Lemaître (crater)

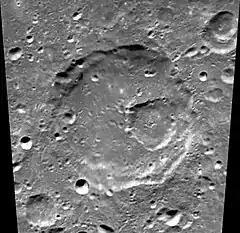
Clementine mosaic

Lemaître is a lunar impact crater that is located on the southern hemisphere on the far side of the Moon. It lies to the south of the older crater Minkowski, and north of Crommelin. To the east-southeast lies the crater Eijkman.